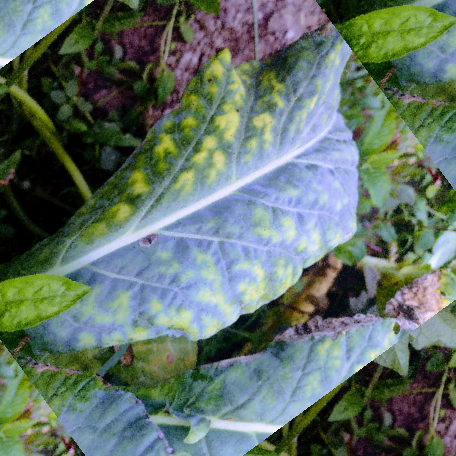
Label: Downy Mildew